Dyas Hexagonal Barn

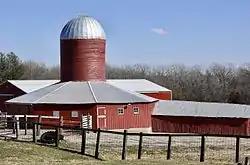

The Dyas Hexagonal Barn is a historical building located near Bellevue in rural Jackson County, Iowa, United States. Built in 1921, it is a round barn measuring around, with red horizontal siding on a stone foundation, a tin roof, and a central wood stave silo extending through the roof. Despite the common name, the building is actually eight-sided, and is also known as the Dyas Octagonal Barn. Originally the roof was flat or almost flat; it is one of four round barns known to have been built on the same farm. It has been listed on the National Register of Historic Places since 1986.